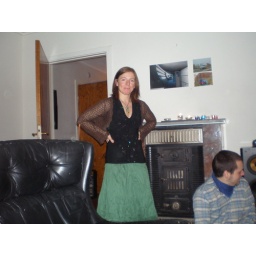
We (many girls) like your green dress so much :=) You look beautiful in this.